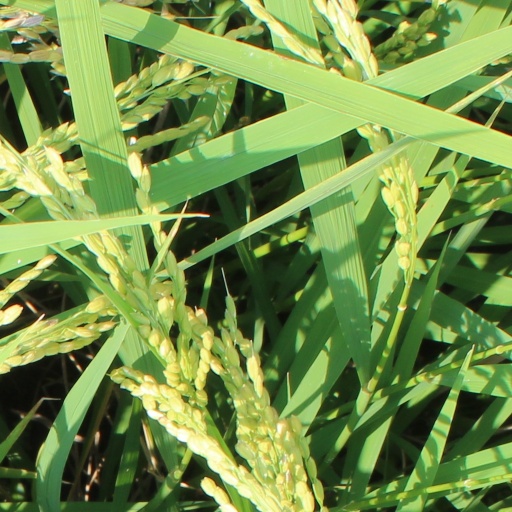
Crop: rice